Munneswaram temple

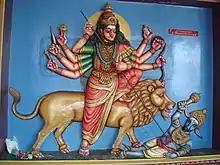
Panel View within the Munneswaram temple, depicting goddess Durga.

According to anthropologists Richard Gombrich and Gananath Obeyesekere, the cult of Kali reached Sri Lanka via South India. Although Kali shrines may have been part of Tamil Hindu temples prior to the 12th century CE, the Sinhalese Buddhist population came to revere Kali as a village demon at least by the 12th century CE. The first known Hindu temple with a shrine to Kali to become popular with the Sinhalese Buddhists is Munneswaram. A myth that has Kali landing at the town of Chilaw, and residing in Munneswaram, has made the temple a popular place of visit for cursing and sorcery purposes. In the early 1970s, the majority of the Sinhalese visitors were there for sorcery purposes, but by the 1990s more than half have been visiting the temple for general veneration purposes, demonstrating the transformation of the deity from a malevolent demigod to a mother goddess. The veneration of Kali has completely overtaken the previously popular veneration of Pattini. Since the 1960s a number of Sinhalese Buddhist shrines dedicated to Kali have sprung up all over the island, especially in urban areas. These are managed by Sinhalese priests who are trance specialists and act as intermediaries between the deity and the devotee while being possessed by the deity. The popular veneration of previously Hindu deities such as Kali and Kataragama deviyo (the latter identified with the Hindu Skanda) have fundamentally altered the rational nature of Theravada Buddhism towards the Bhakti ("Personal veneration of deity") aspect of Hinduism. Following protests by Buddhist monks and animal rights activist, the government banned the age old custom of animal sacrifices at the Kali temple in 2011.